Crisis of Sigonella

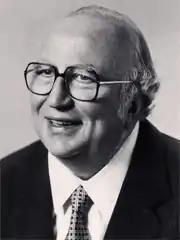
Italian Defense Minister Giovanni Spadolini

In any case, the telephone conversation eventually took place: according to Ledeen, Craxi only asked him "why in Italy?" and was satisfied with his answer, "for your perfect climate, your fabulous cuisine and the cultural traditions that Sicily can offer." The Italian Prime Minister, annoyed by this improvisation, intended to allow the landing, but only on the condition that he would handle the consequences independently. He issued precise directives that the terrorists be taken over by the Italian authorities, and secretly ordered the military leadership that the terrorists and the mediators be placed under Italian control. Admiral Fulvio Martini, head of the Military Intelligence Service (SISMI), at 11:57 p.m. received a telephone call from Craxi and on his order first gave the order to authorize the landing of the 5 aircraft known to them, from the control room of the Air Force General Staff in Rome; then he immediately went to the base at Sigonella.